Land grant to Marduk-zākir-šumi kudurru

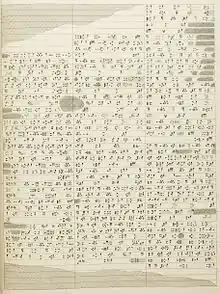
Rawlinson’s line-art for the Marduk-zākir-šumi kudurru

The monument is a large rectangular block of limestone with a base of 51 by 30.5 cm and a height of 91 cm, or around 3 feet, with a broken top making it the tallest of the extant kudurrus and has intentionally flattened sides. It was recovered from the western bank of the Tigris opposite Baghdad and acquired by George Smith for the British Museum while on his 1873–74 expedition to Nineveh sponsored by the Daily Telegraph. It was originally given the collection reference D.T. 273 and later that of BM 90850. The face has three registers featuring eighteen symbolic representations of gods (listed below identifying the corresponding deity) and the back has three columns of text (line-art pictured right).